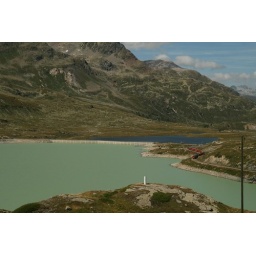
Bernina pass, with the typical red train passing by